Lluís Sastre

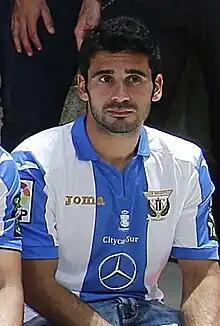
Sastre with Leganés in 2016

Lluís Sastre Reus (born 26 March 1986) is a Spanish former professional footballer who played as a central midfielder.